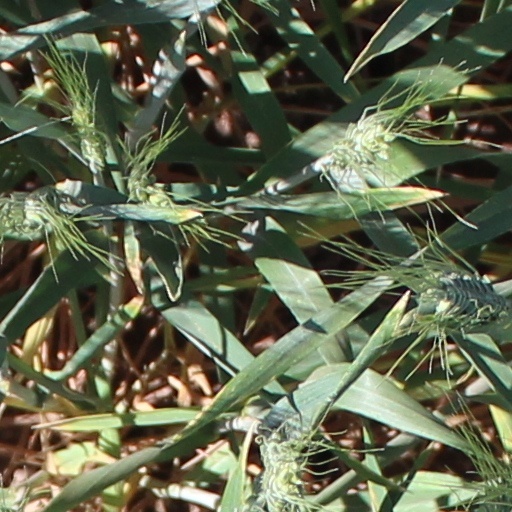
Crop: wheat